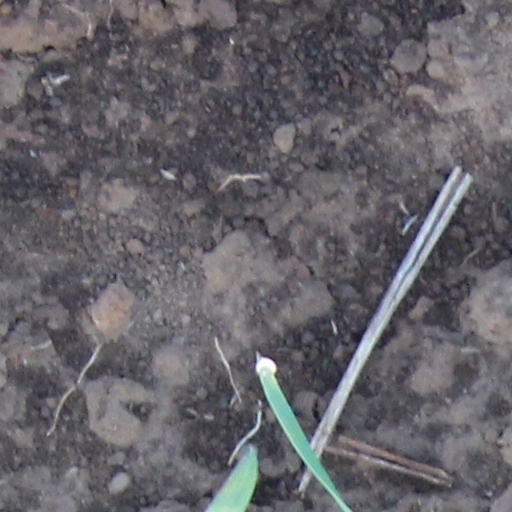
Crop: wheat